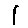
Label: 1